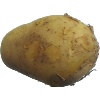
Label: Potato White 1